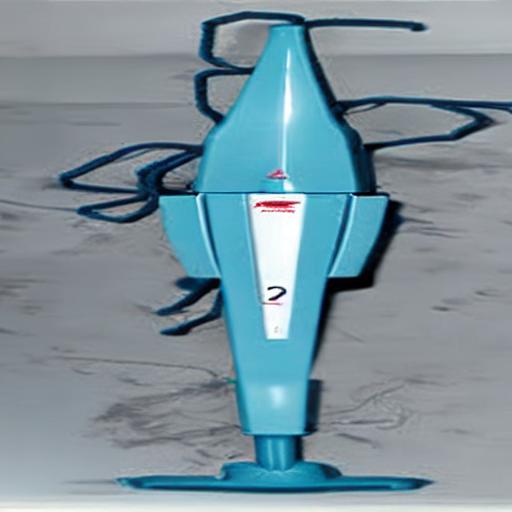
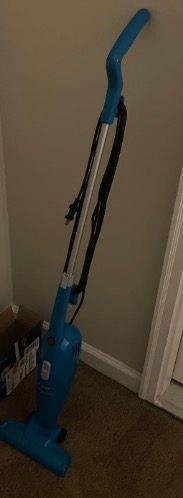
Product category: items_vacuum
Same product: no